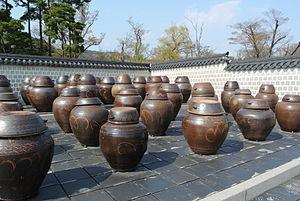
Les onggi sont des terres cuites d'origine coréenne, largement utilisées comme vaisselle ainsi que récipients de conservation alimentaire en Corée. Elles sont constituées à la fois de céramiques non émaillées cuites à près de 600 ~ 700 °C et de grès couvertes d'une glaçure brun foncé, cuites à plus de 1 100 °C.
Un jangdokdae ou jangttokttae désigne en Corée un espace situé à l'extérieur, le plus souvent une terrasse, où sont stockées des jarres de terre cuite.